When the Bough Breaks (1947 film)

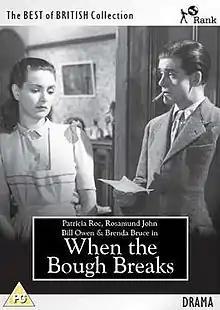
DVD cover

When the Bough Breaks is a 1947 film directed by Lawrence Huntington and starring Patricia Roc and Rosamund John. It is an adaptation of an original storyline by Herbert Victor on adoption and the competing ties of one child's birth and foster family.